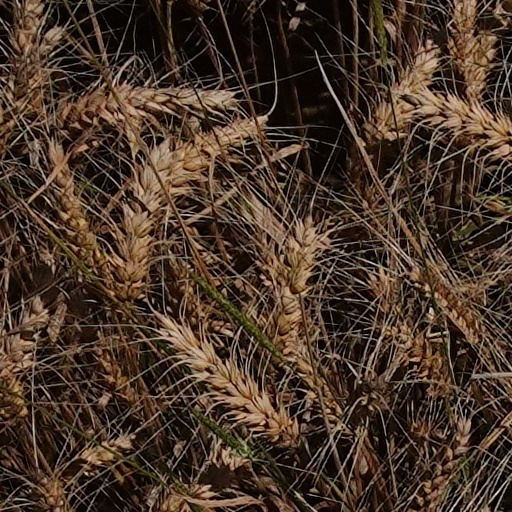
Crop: wheat